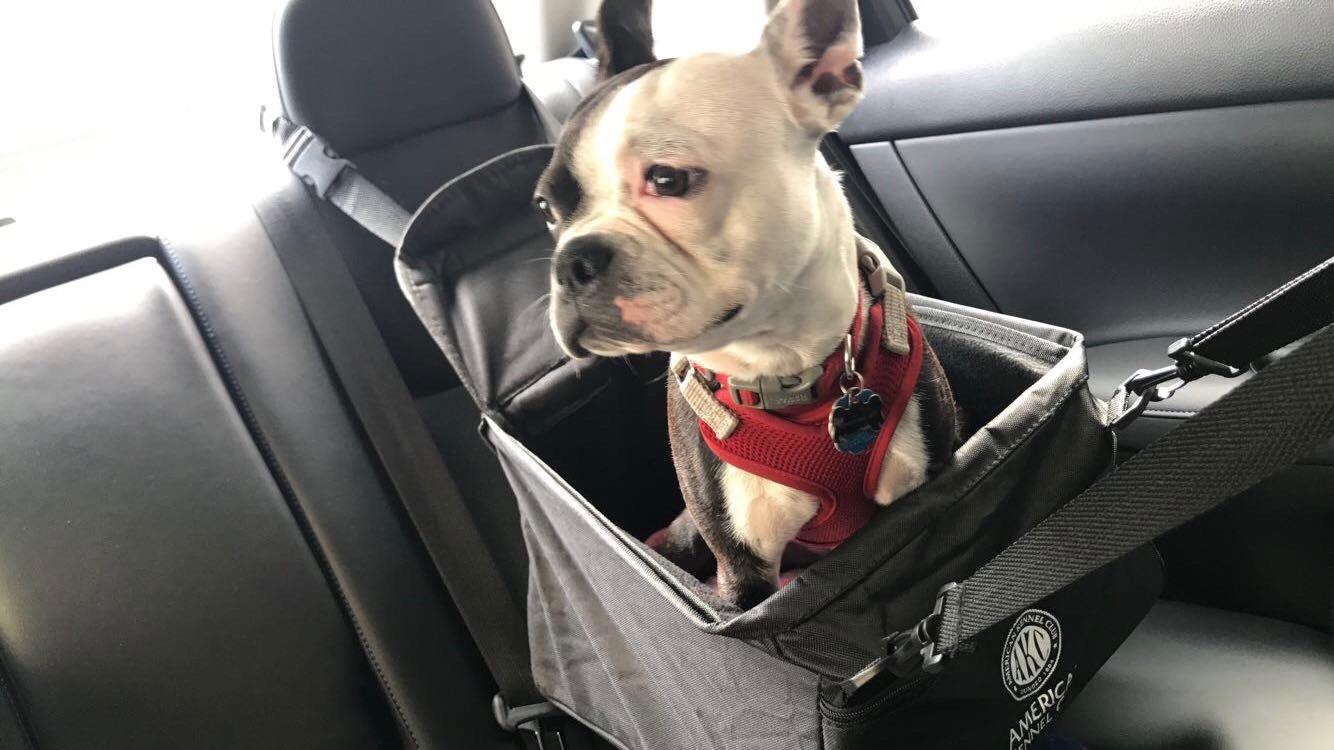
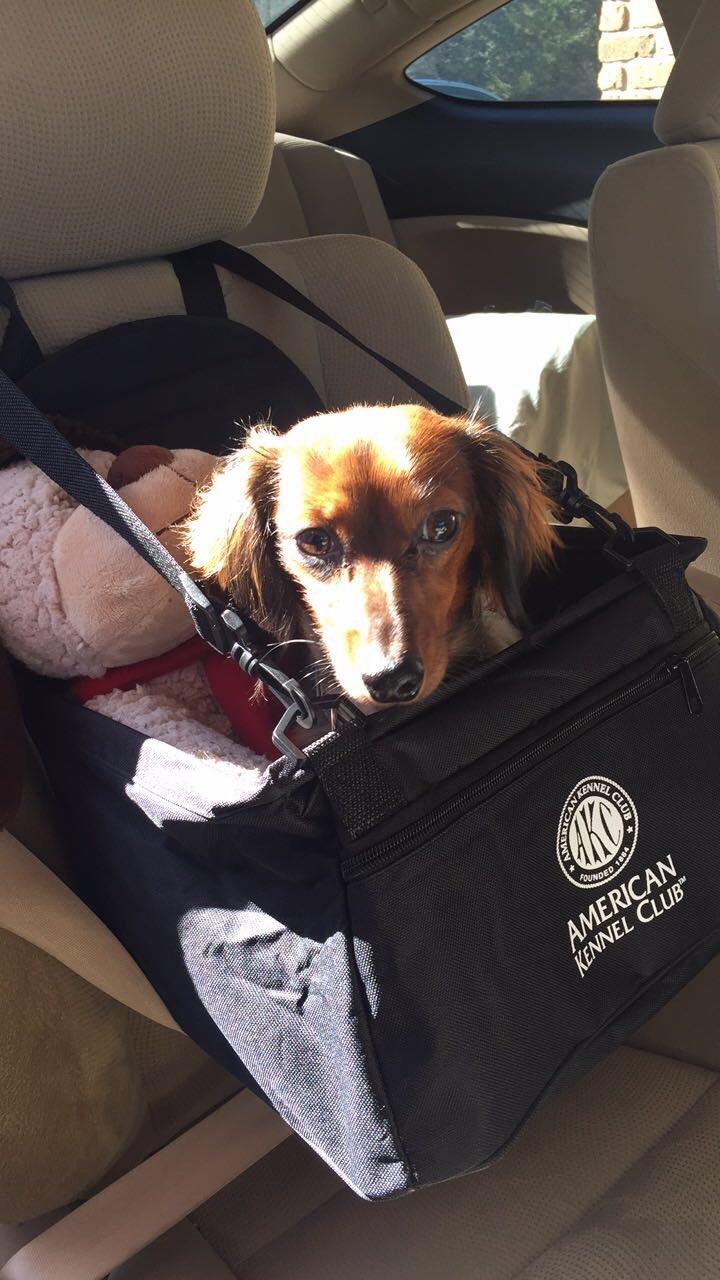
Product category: items_kennel
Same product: yes